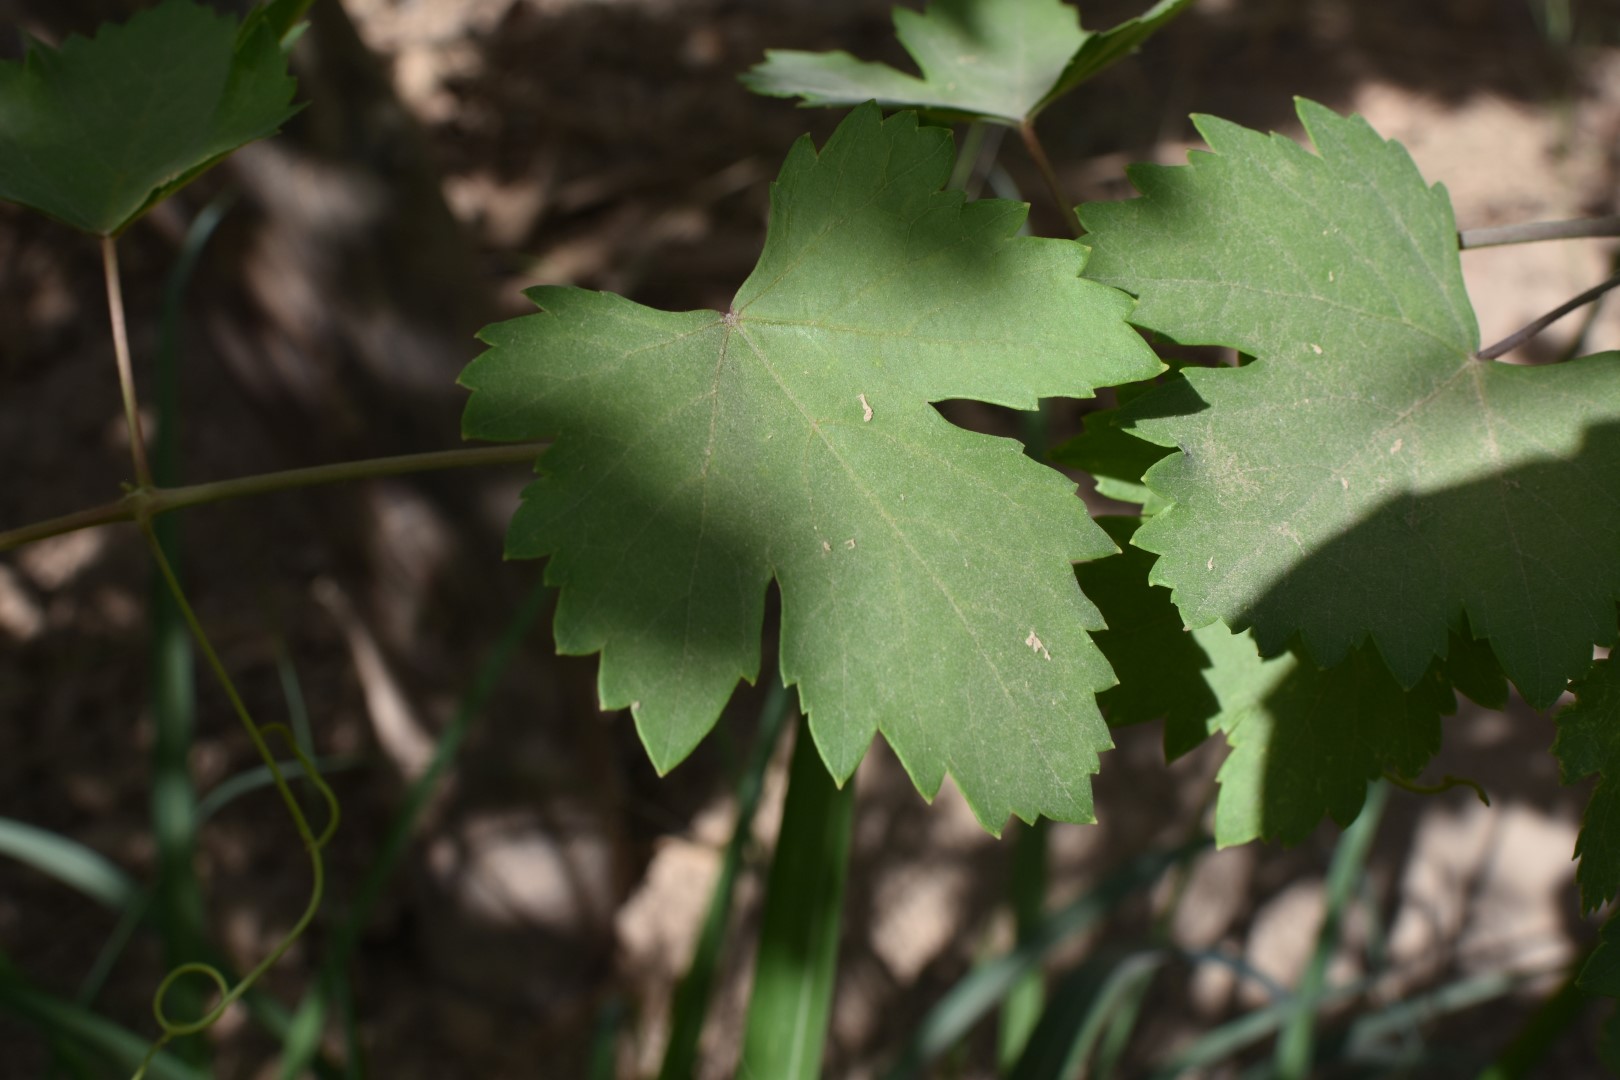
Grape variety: Halawani